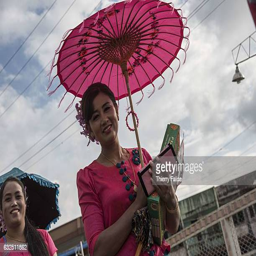
a woman parades in traditional clothes and with an umbrella during a ceremony